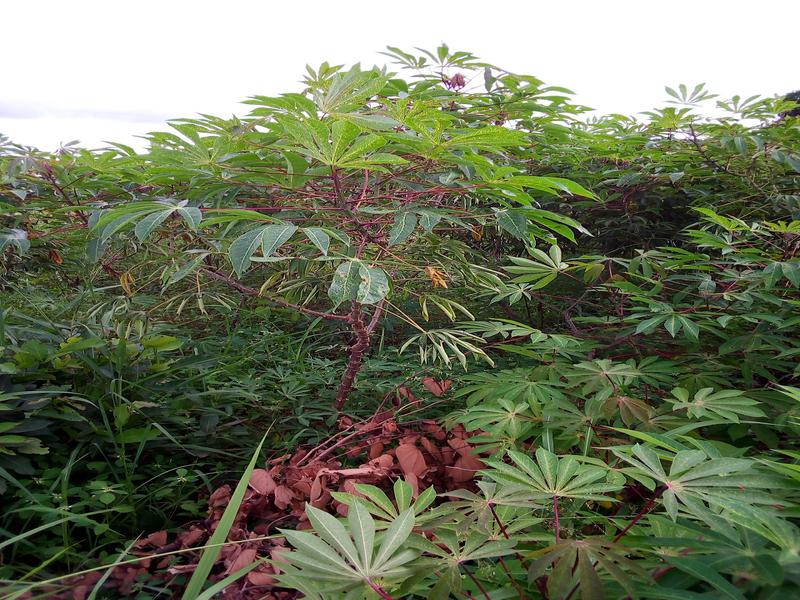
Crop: cassava
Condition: healthy